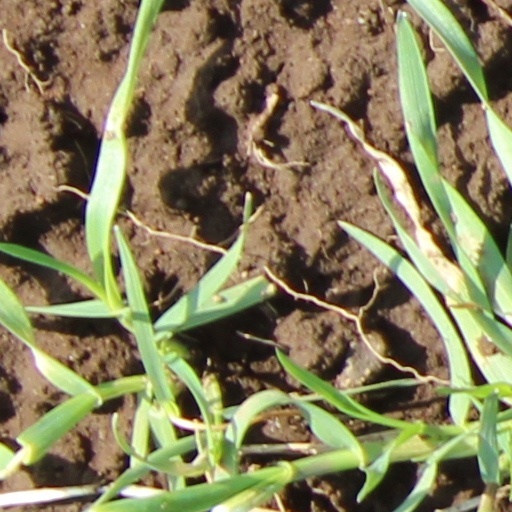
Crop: wheat